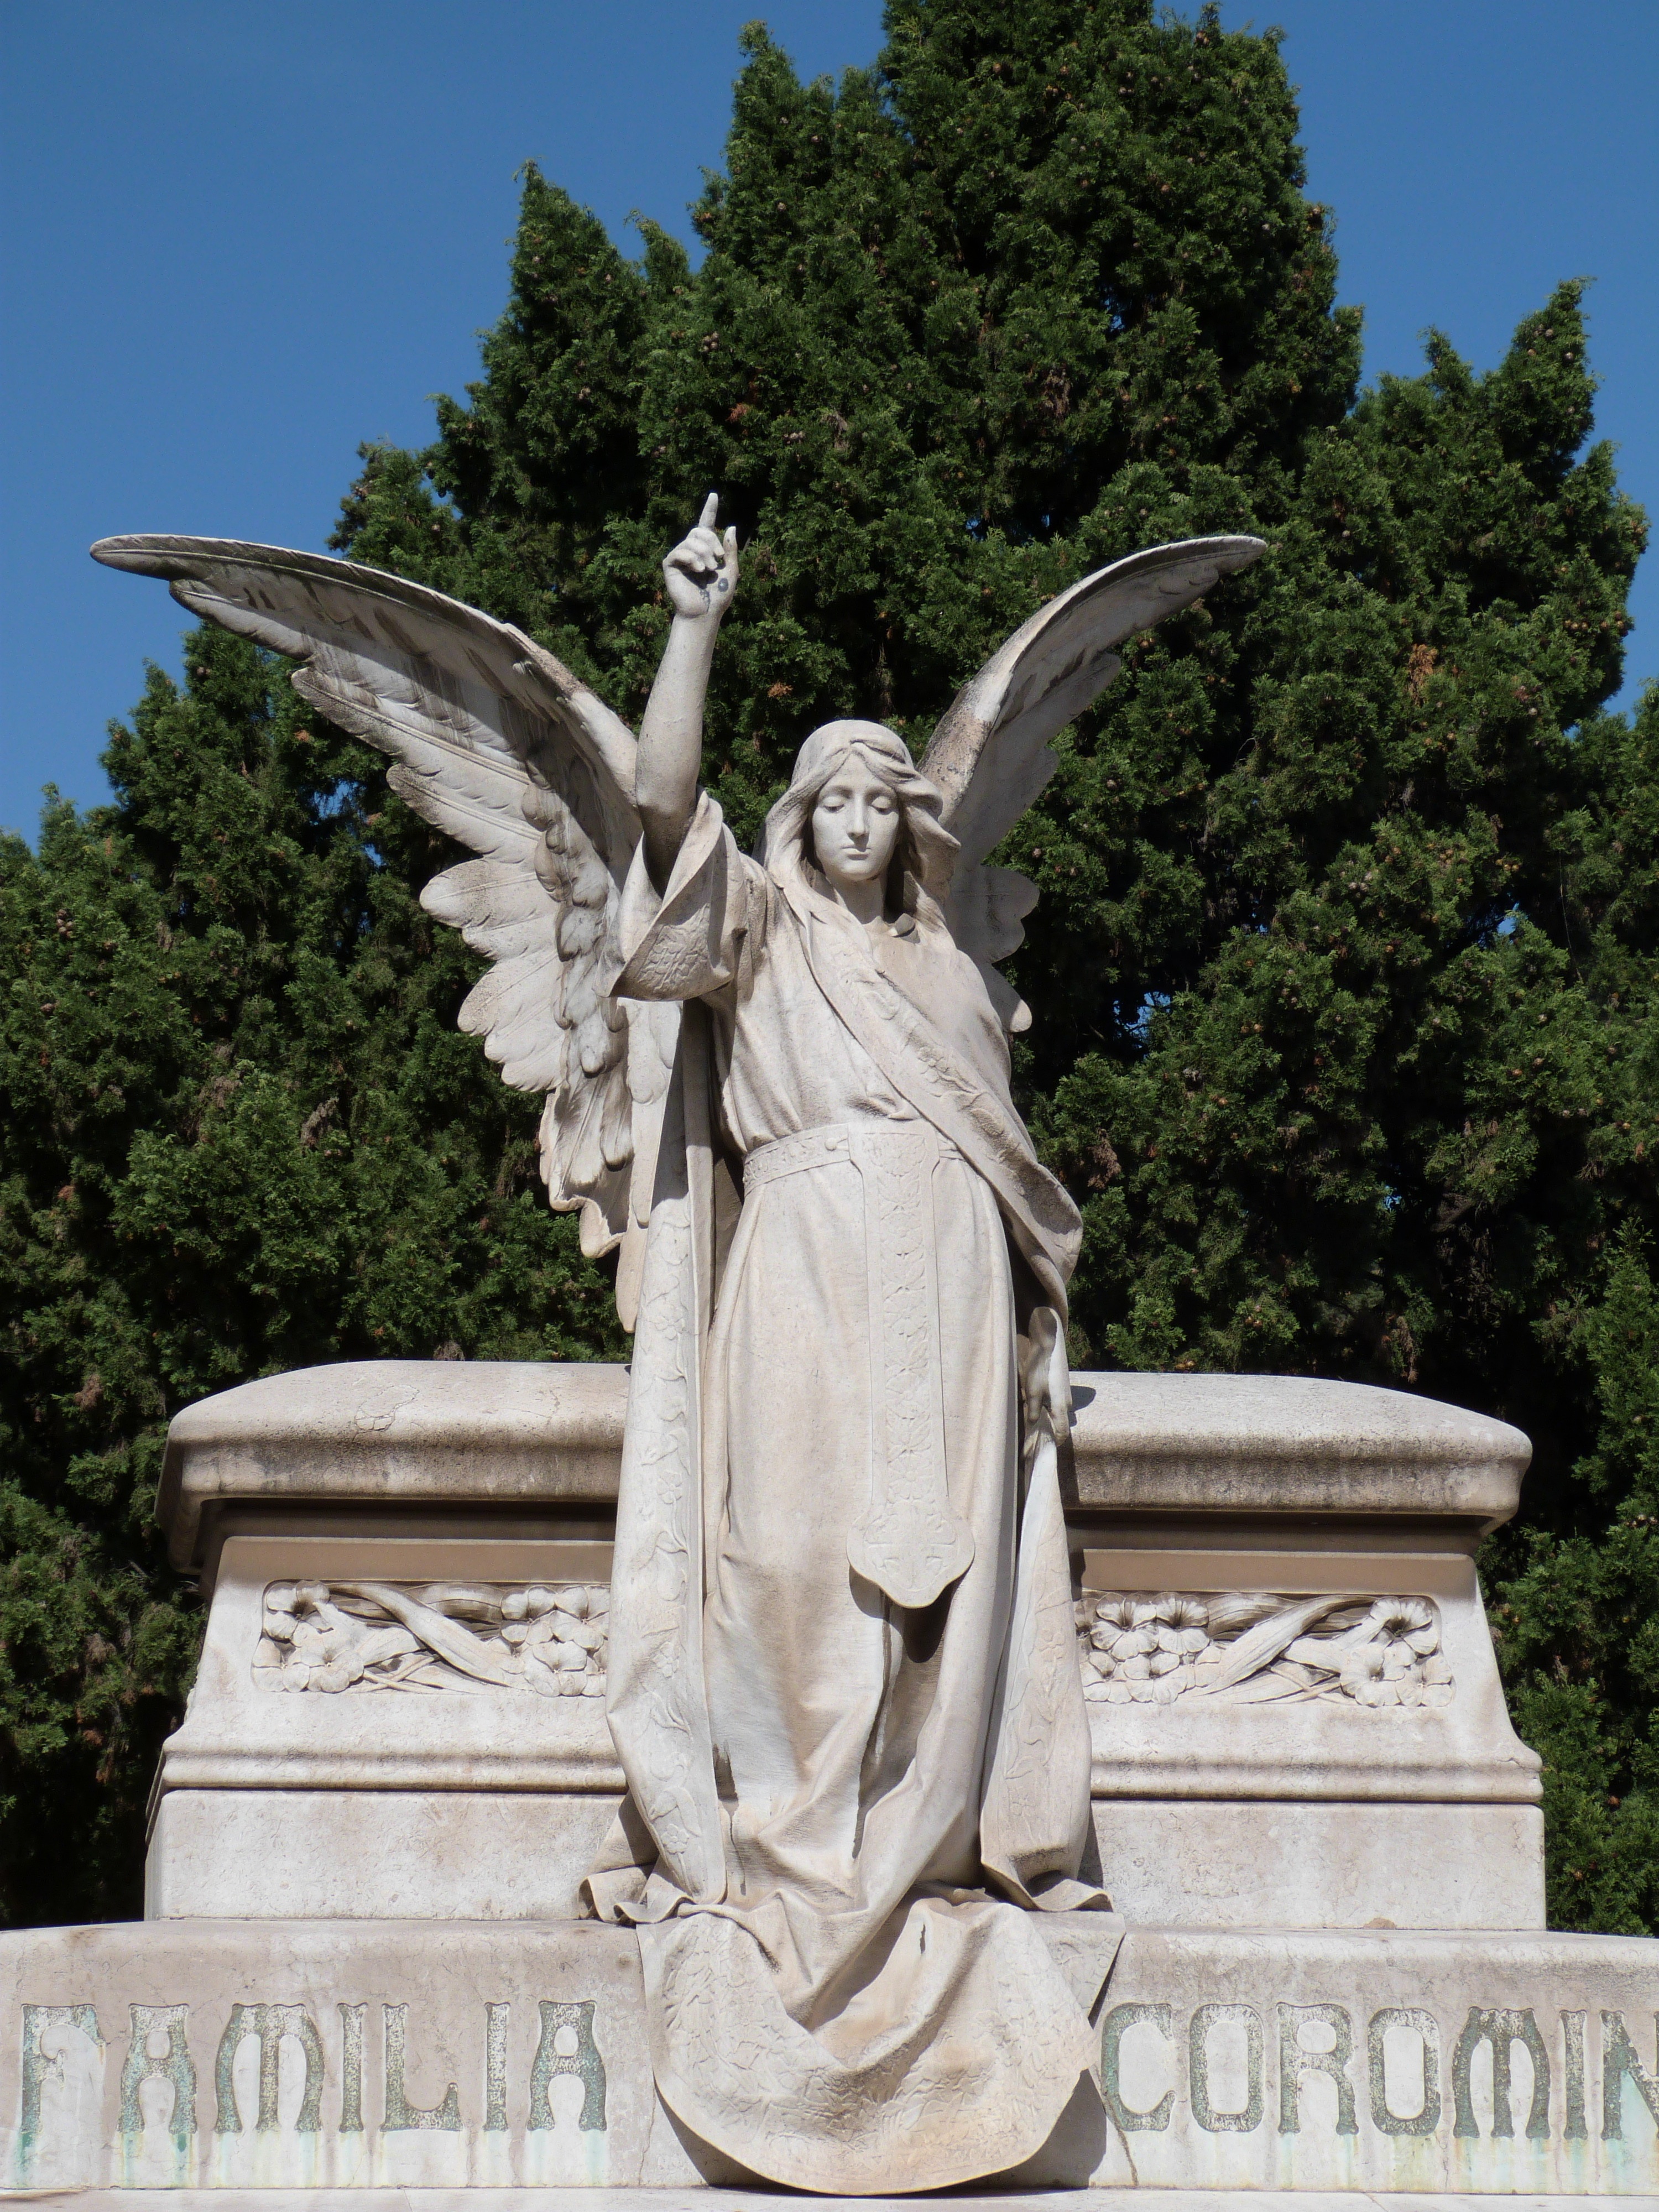
monument, statue, cemetery, barcelona, sculpture, memorial, art, cementary, montjuic, stone carving